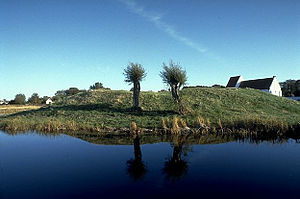
Skanør Borg
Borgruinen i Skanør.
Skanør Borg var en dansk borg som lå i middelalderens Skanør. Nord for Skanør Kirke ligger endnu resterne af borgen.